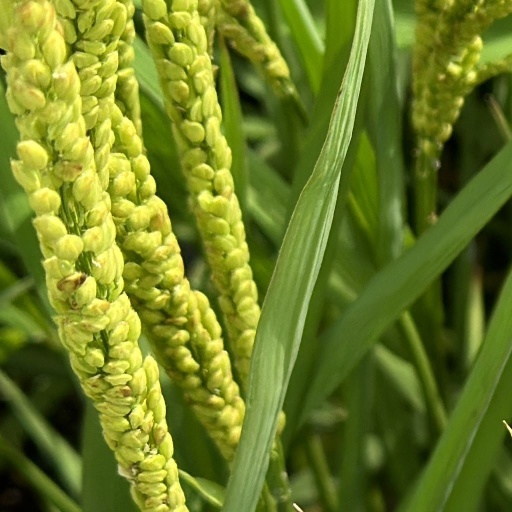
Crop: rice